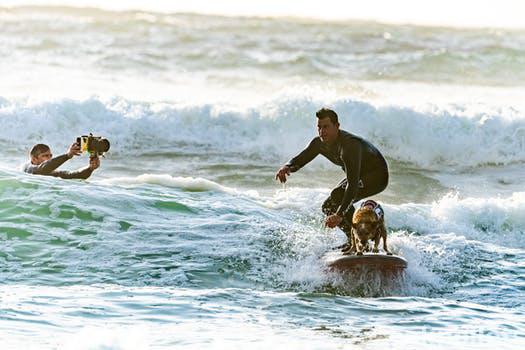
Label: Watermark